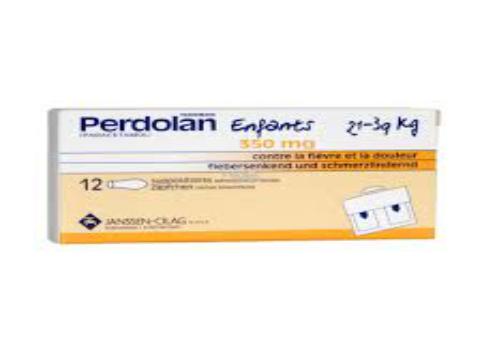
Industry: Medical